Petite-Synthe

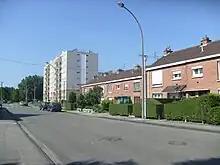
Concor de Petite-Synthe

Petite-Synthe is a former commune of the Nord "département" in northern France.